Annabelle (doll)

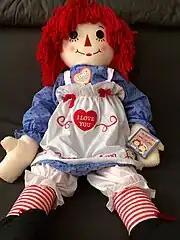
A Raggedy Ann doll

Annabelle is a Raggedy Ann doll that is claimed to be haunted. According to paranormal investigators Ed and Lorraine Warren, the doll frightened its owner, so they moved it to their (now closed) museum in Connecticut during the 1970s. Academics and science writers have dismissed their claims as myth and folklore. A character based on the Warrens' story is one of the antagonists that appear in the fictional "Conjuring" Universe.